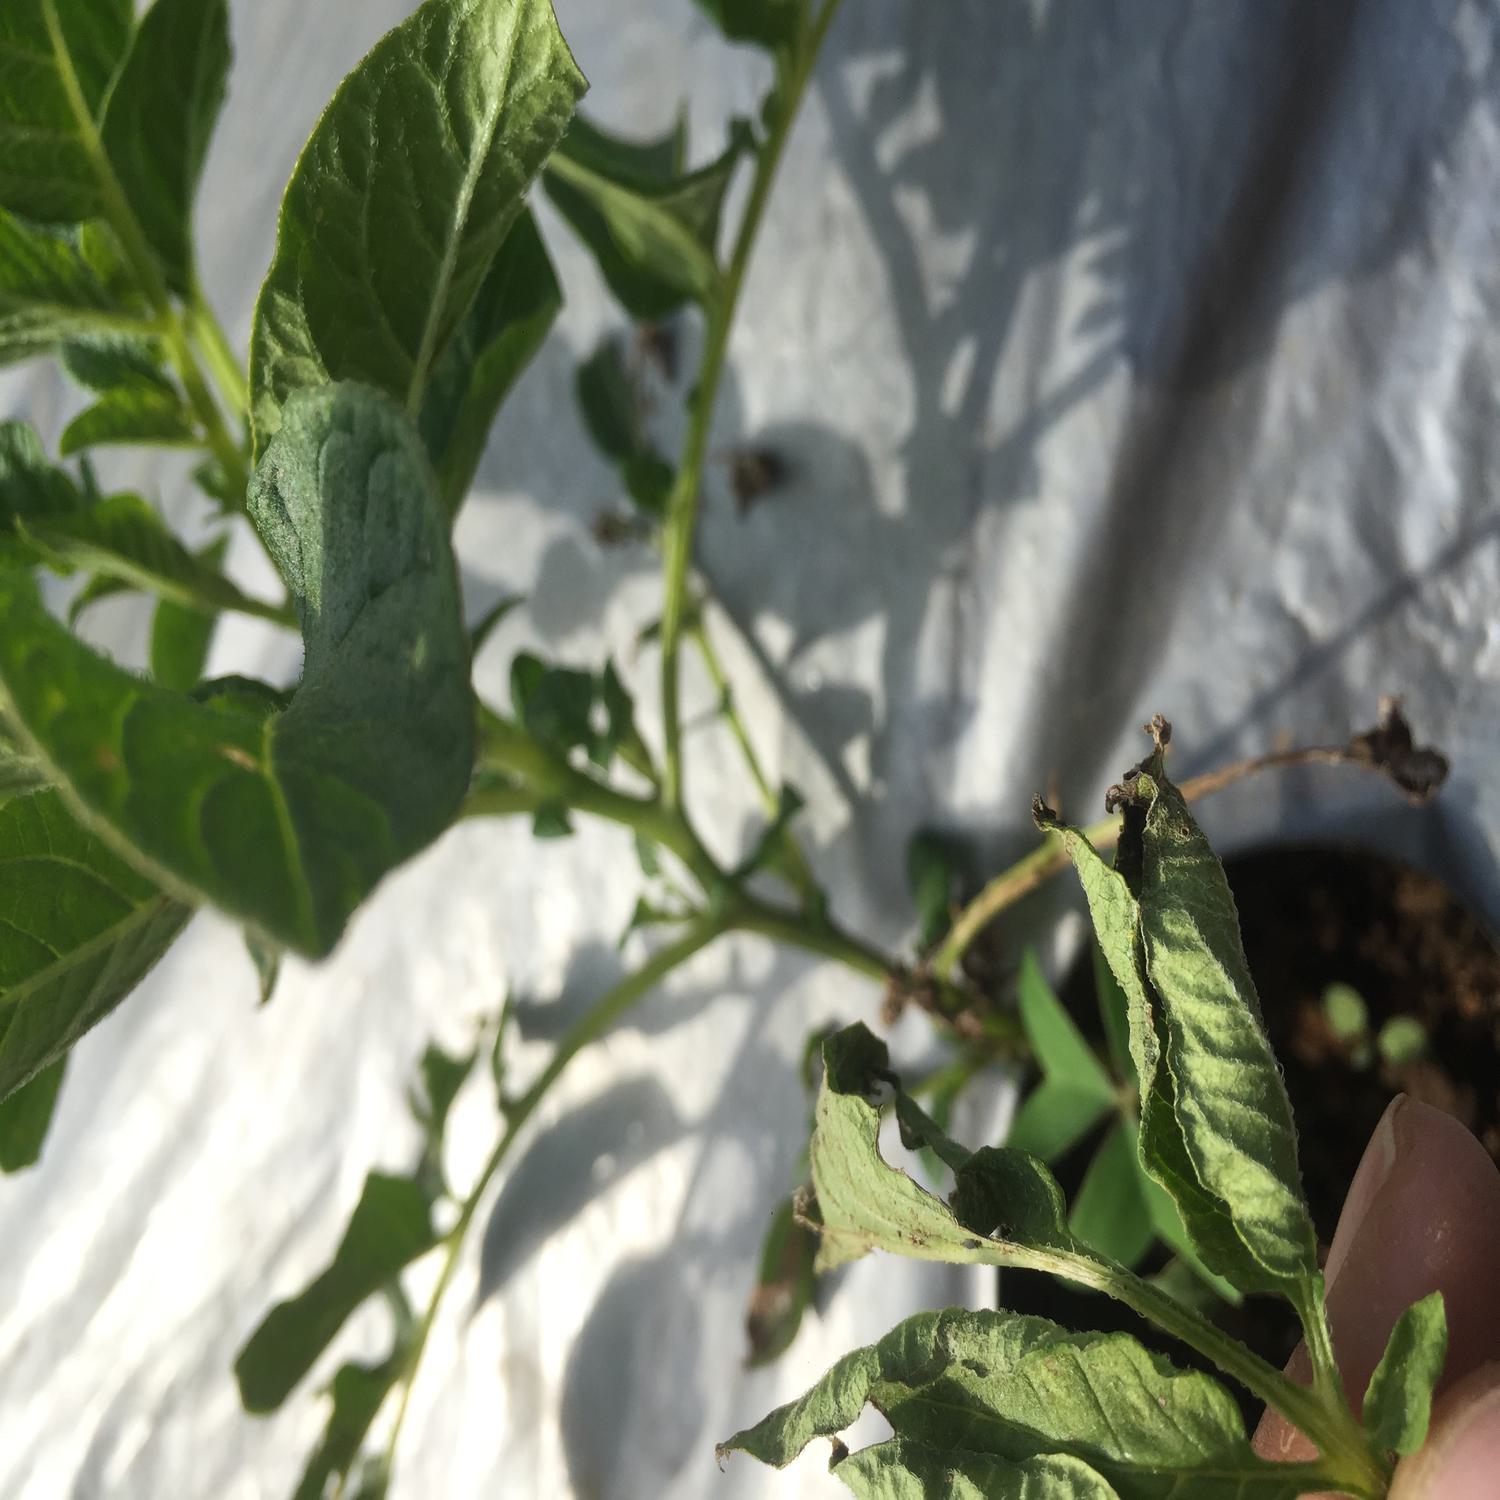
Label: Bacteria